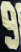
Number: 9